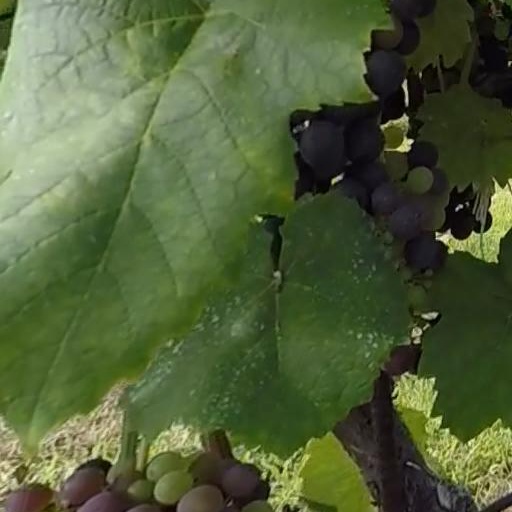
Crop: grape